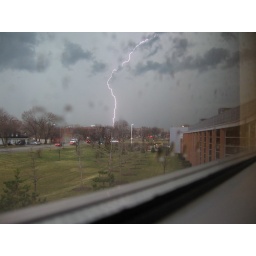
I took these from the 2nd floor window at Oakton Community College in March of 2007.